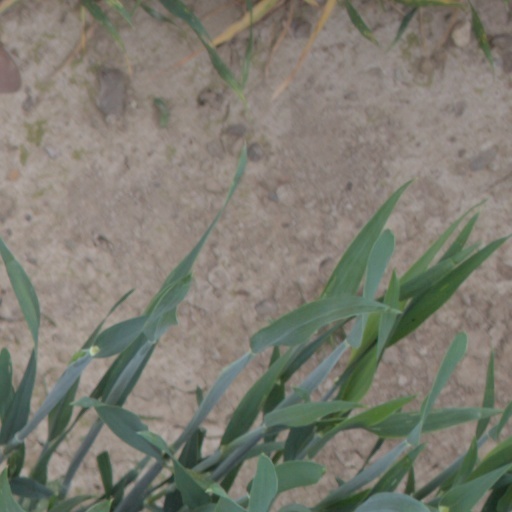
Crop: wheat